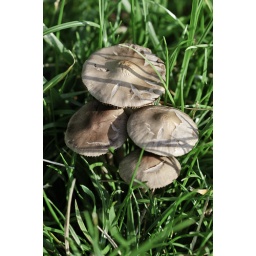
A bunch of brown mushrooms surrounded by green grass